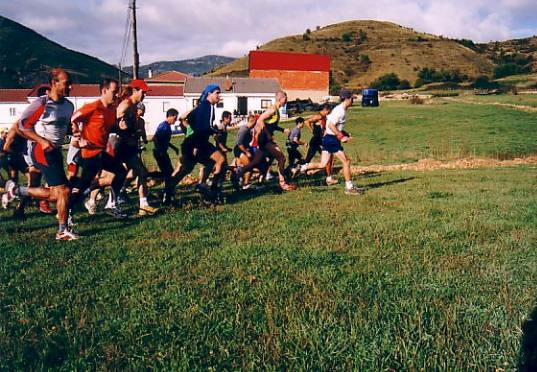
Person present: Yes